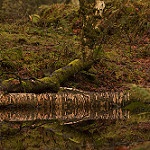
Label: forest